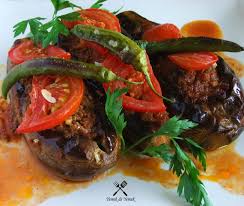
Yemek: karniyarik